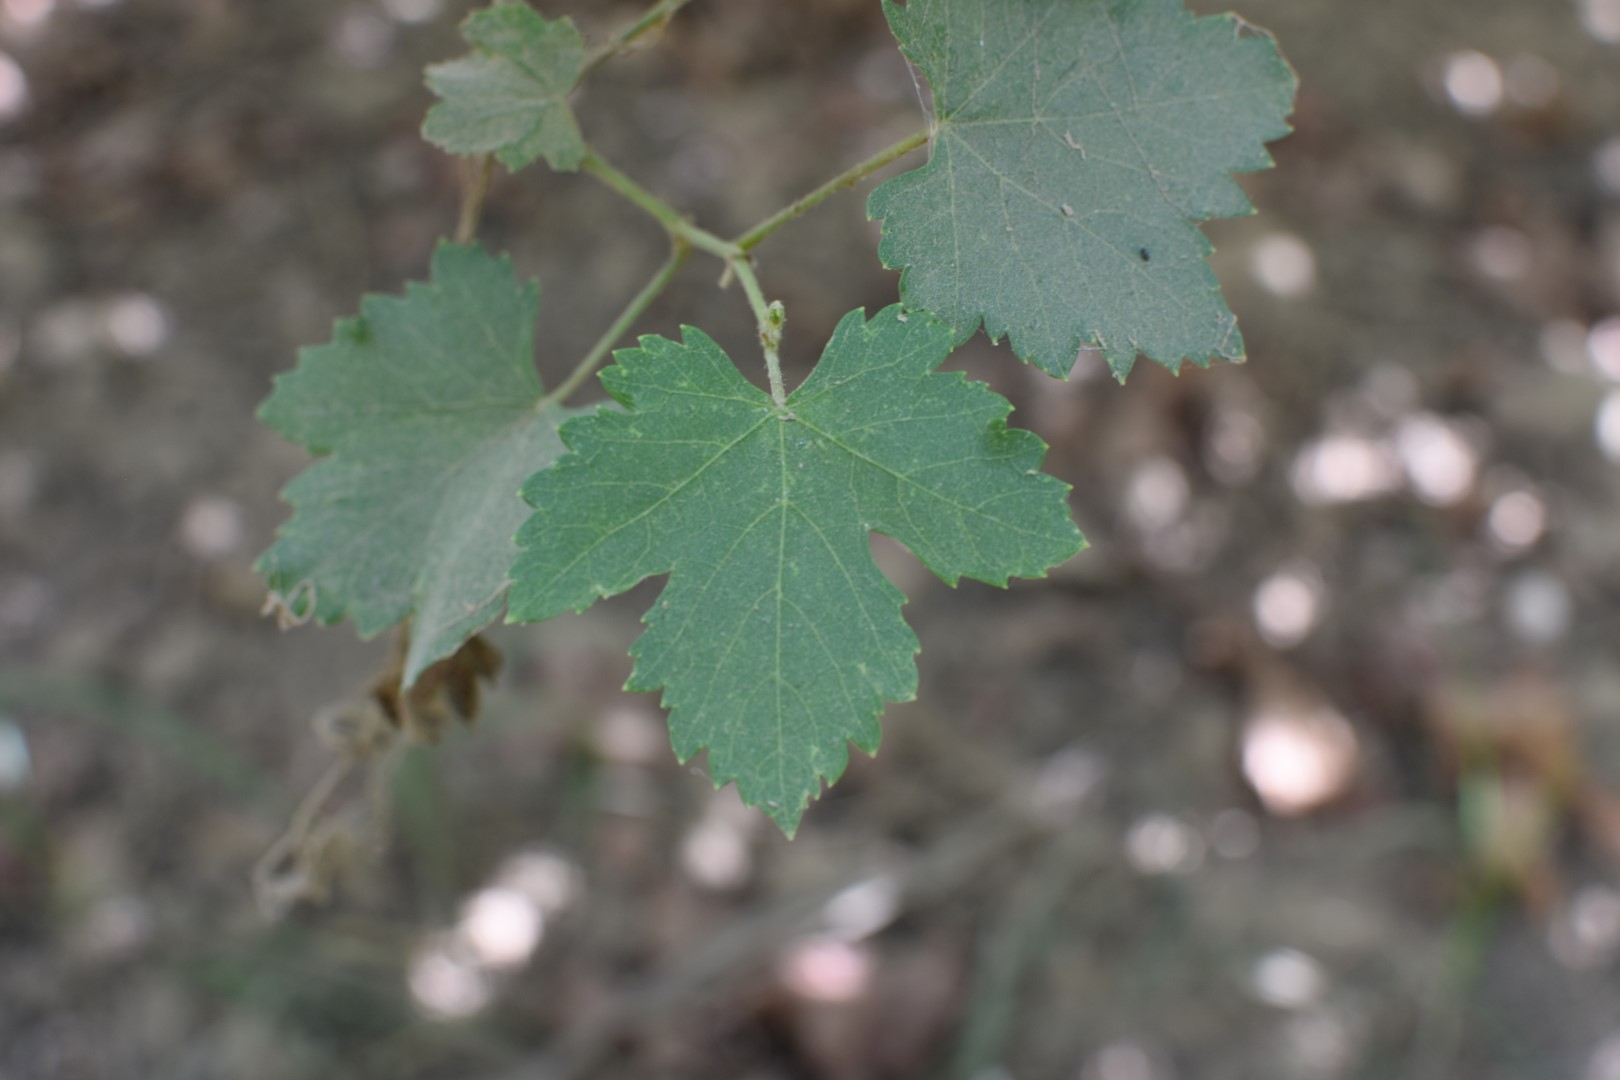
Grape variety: Halawani